Ræge Church

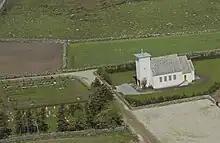
View of the old chapel

In 1940, a small chapel was built at Ræge. It had seating for about 170 people. In 2009, a new, larger church was built a short distance to the south of the chapel. After the new church was completed in September 2019, the old chapel was closed and then in April 2010, the old chapel was torn down.